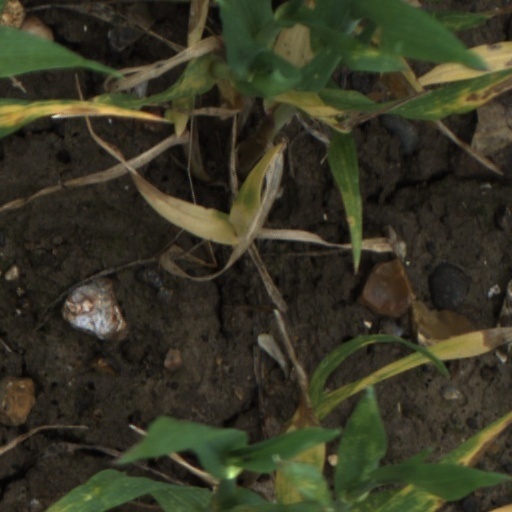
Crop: wheat